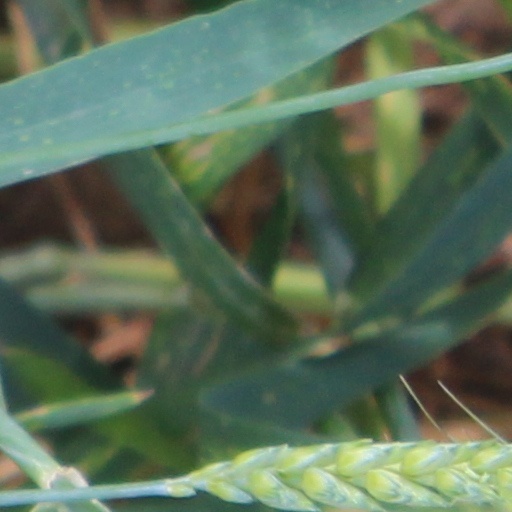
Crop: wheat